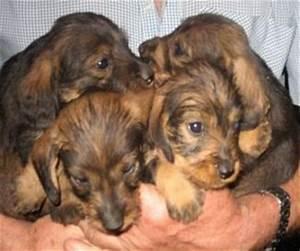
dog